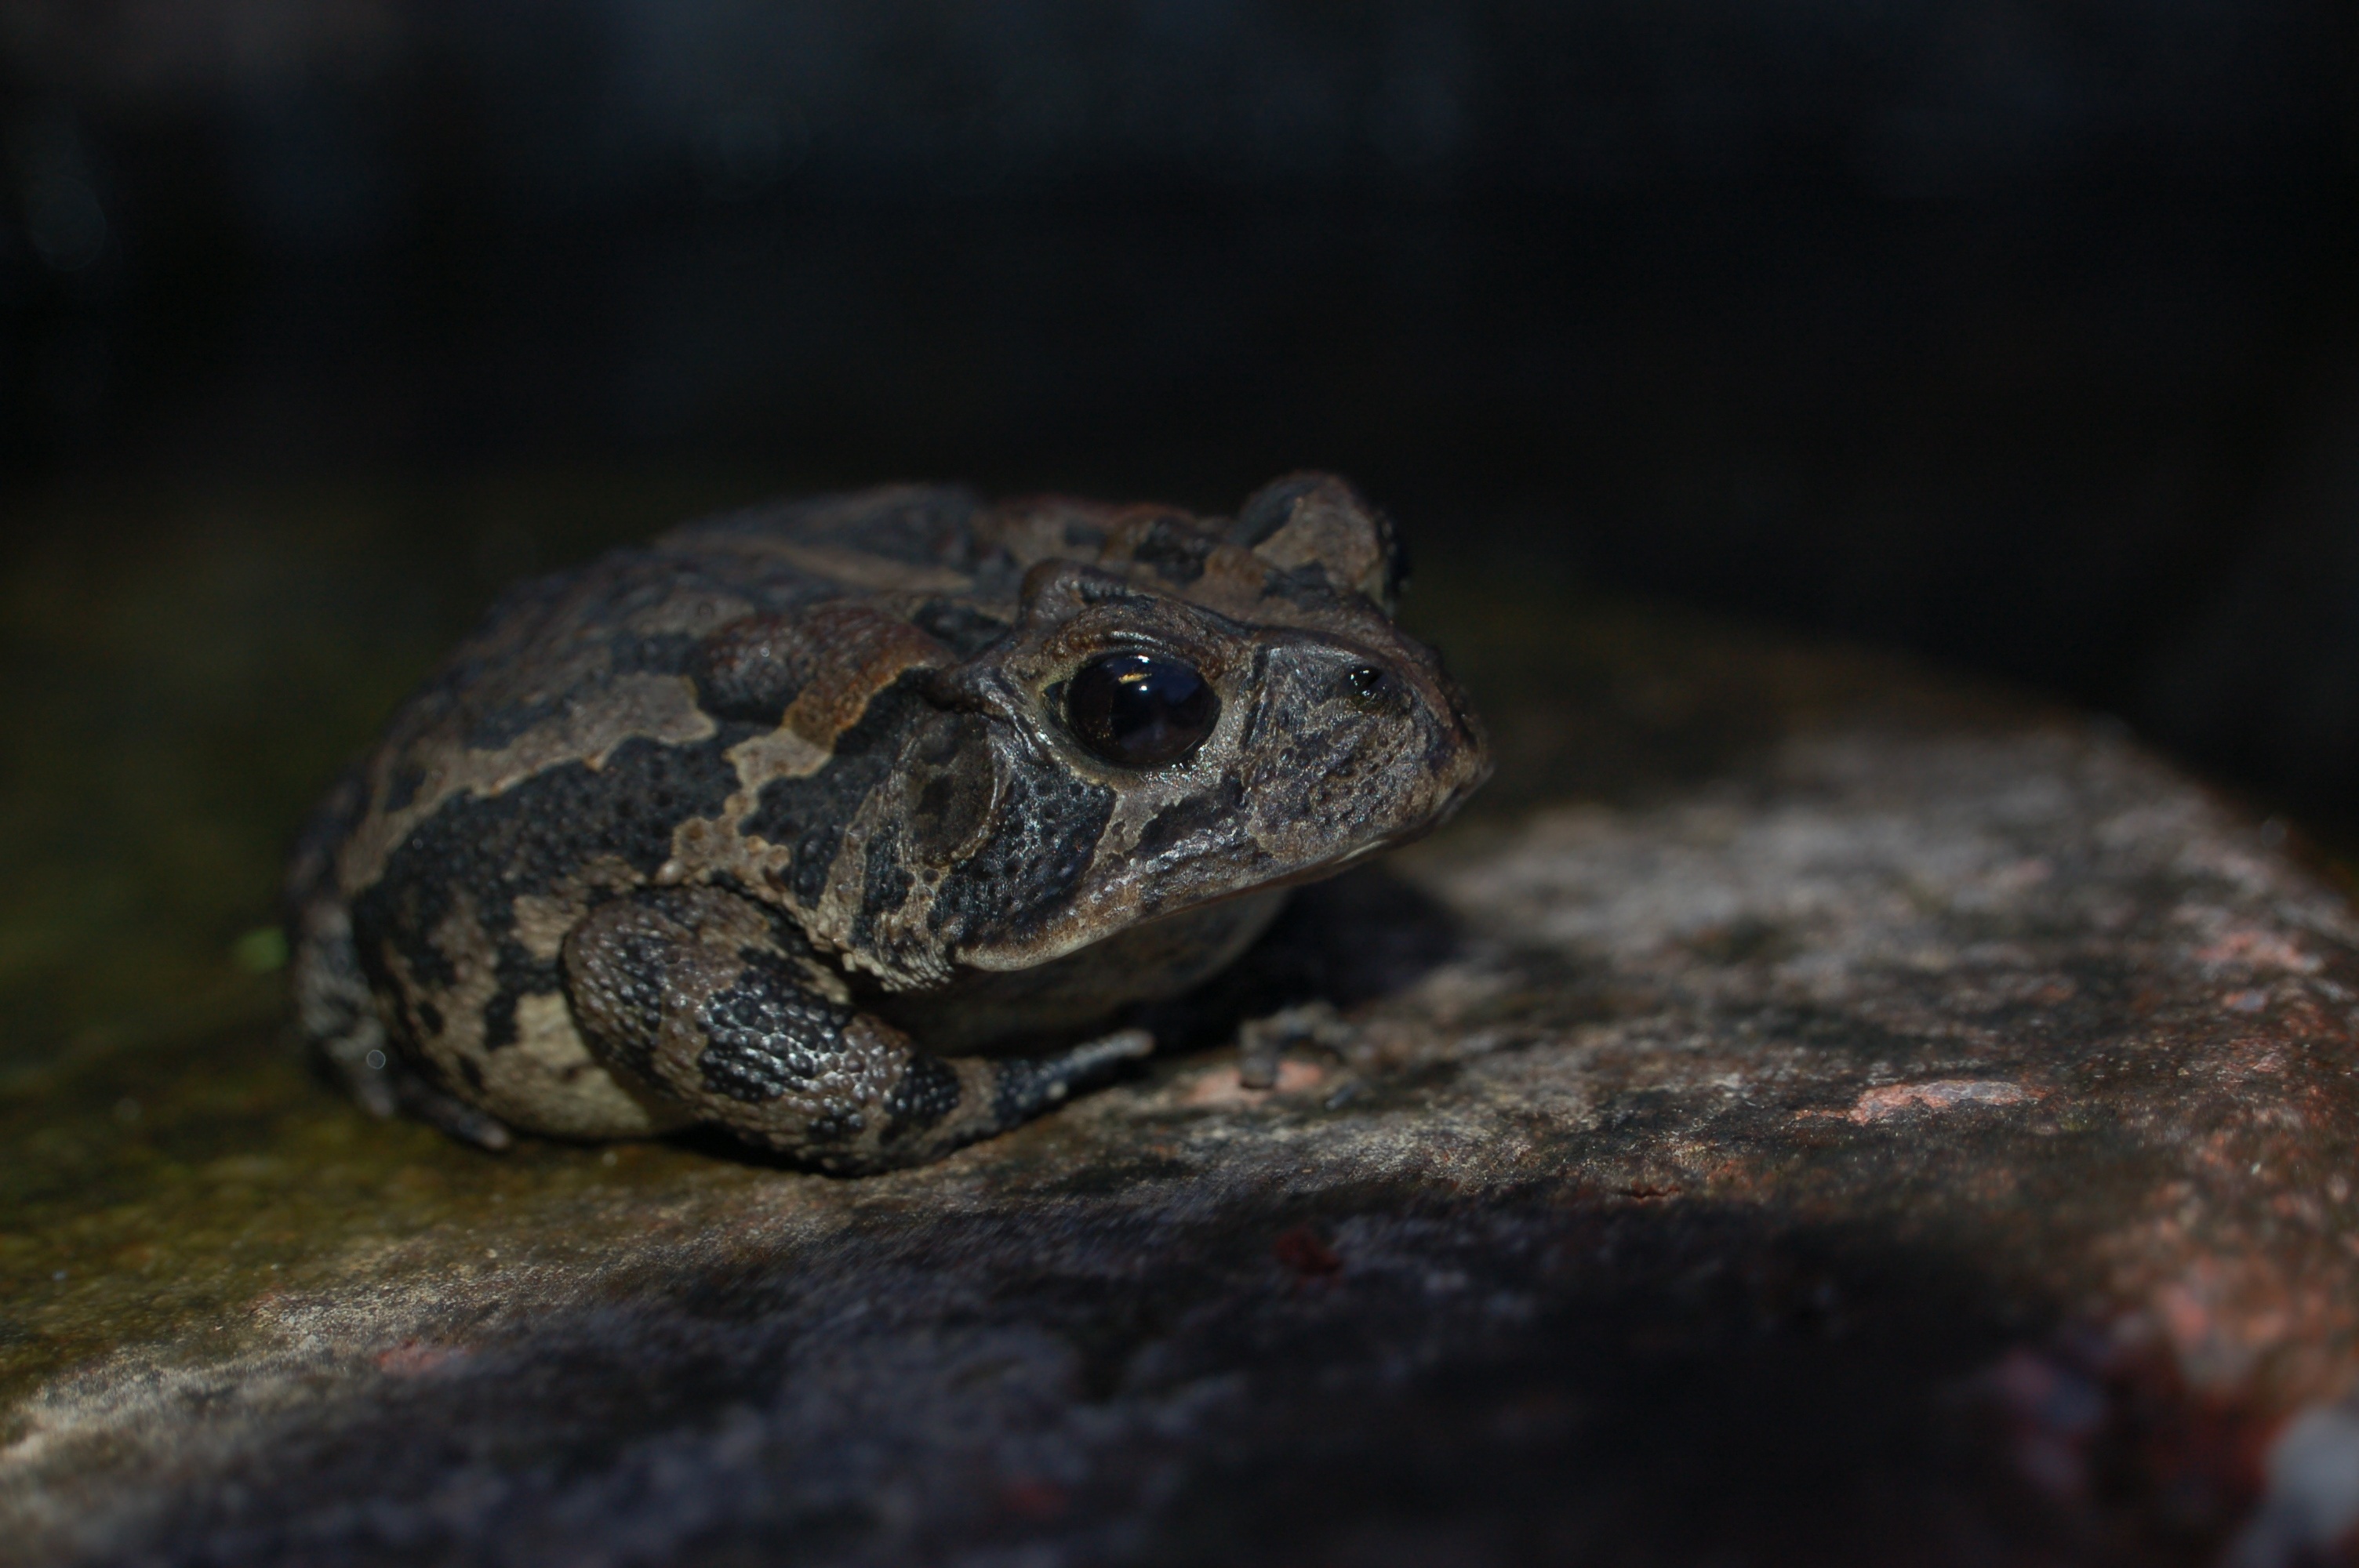
nature, outdoor, rock, animal, cute, stone, pond, wildlife, wild, sitting, natural, brown, frog, toad, amphibian, fauna, close up, eye, vertebrate, macro photography, bullfrog, ranidae, emydidae